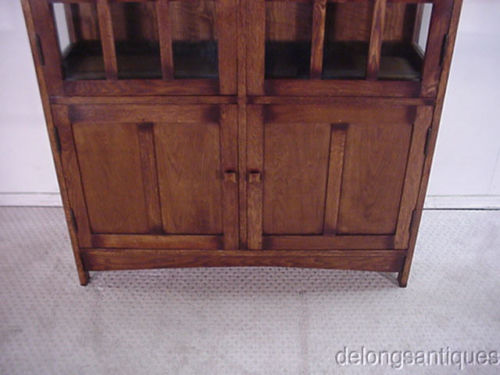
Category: cabinet